Juan Cuadrado

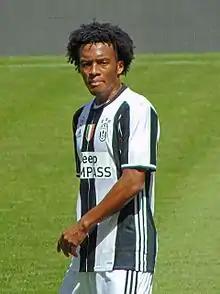
Cuadrado playing for Juve against Crotone in 2017

On 25 August 2015, Cuadrado signed a season-long loan deal with Juventus for €1.5 million. He was issued squad number 16. Five days later, he made his debut, as a 75th-minute substitute in a 2–1 defeat away against Roma. On 31 October, Cuadrado scored his first Juventus goal against Torino to secure a 2–1 win in extra time at the end of the "Derby della Mole". On 16 March 2016, Cuadrado scored his first ever UEFA Champions League goal in a 4–2 away defeat against Bayern Munich, in the second leg of the round of 16. On 21 May, he came off the bench to set-up Álvaro Morata's match-winning goal against Milan in the 110th minute of extra time of the 2016 Coppa Italia final, in Rome's Stadio Olimpico; Juventus' 1–0 victory enabled the club to secure the domestic double for the second consecutive season.